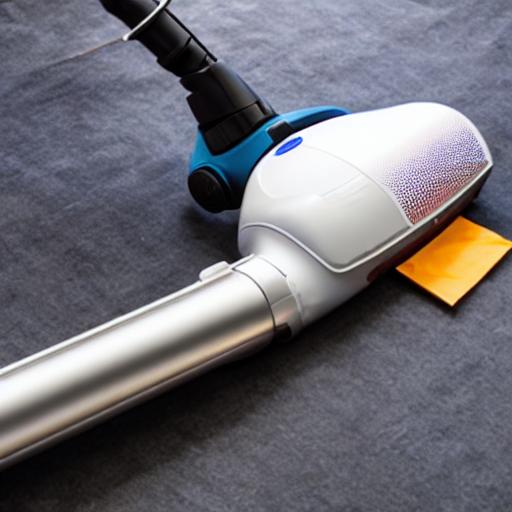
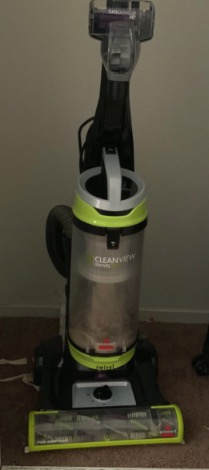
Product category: items_vacuum
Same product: no